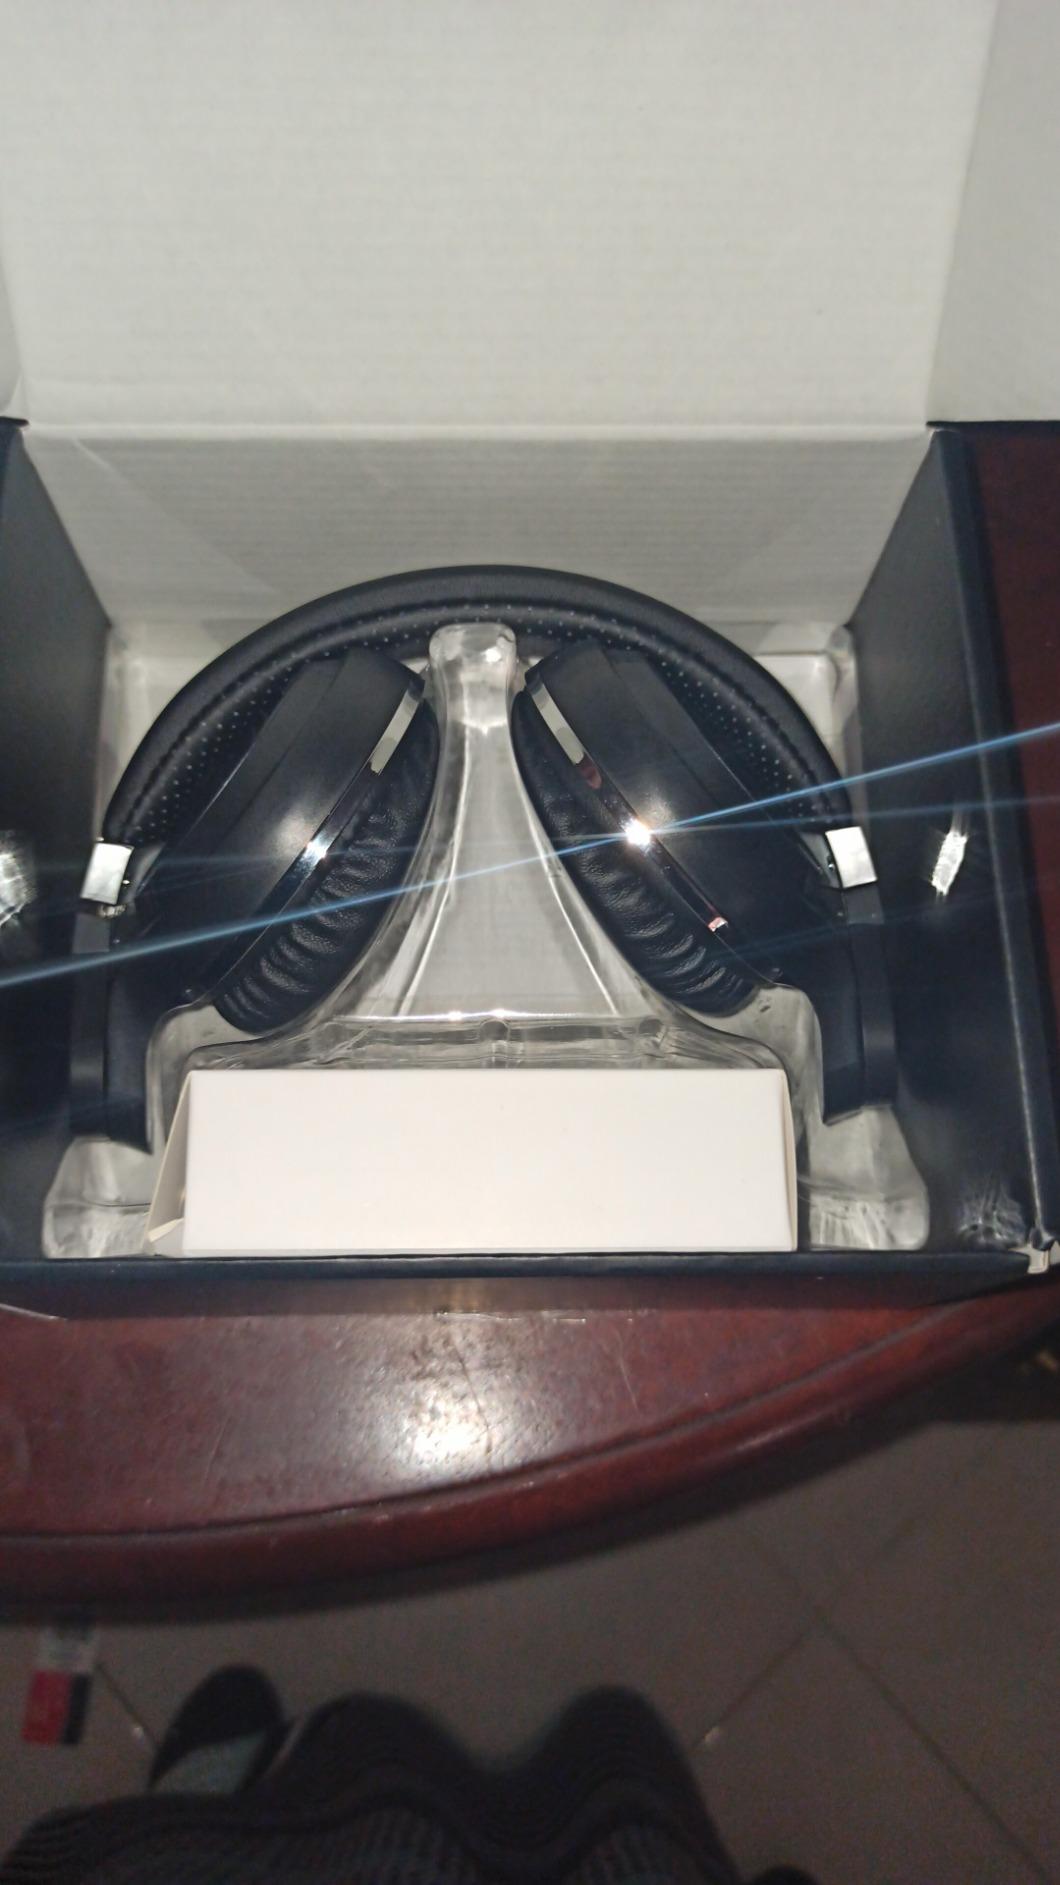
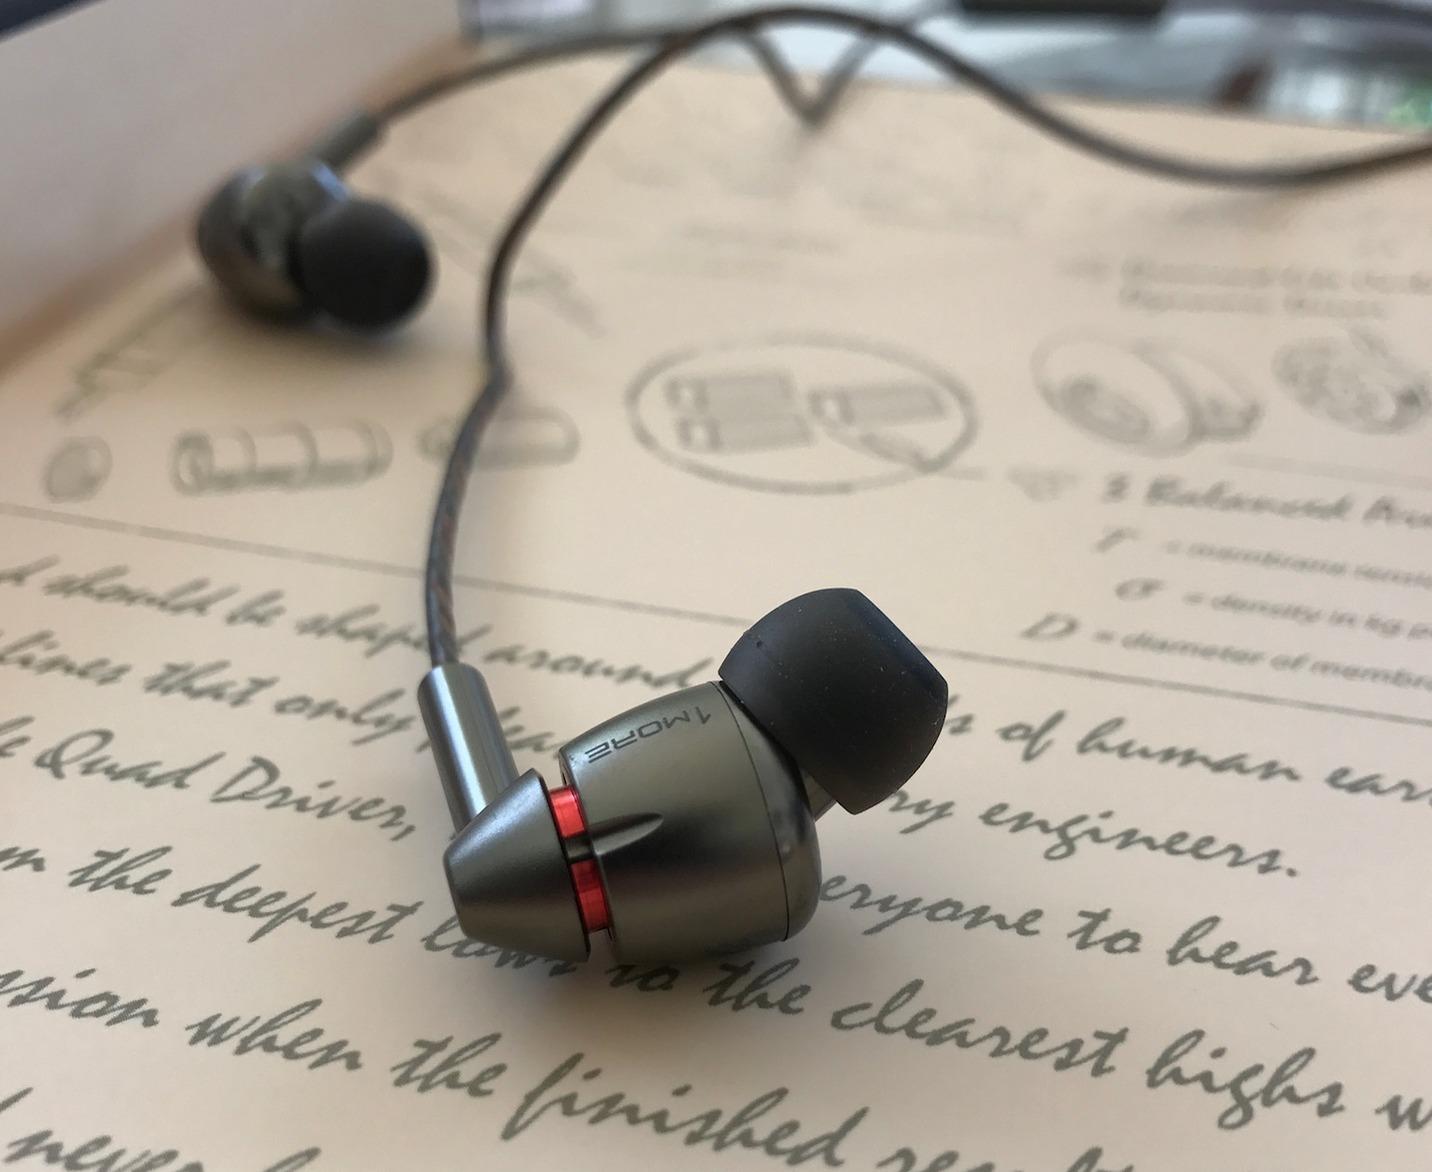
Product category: headphones
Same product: no